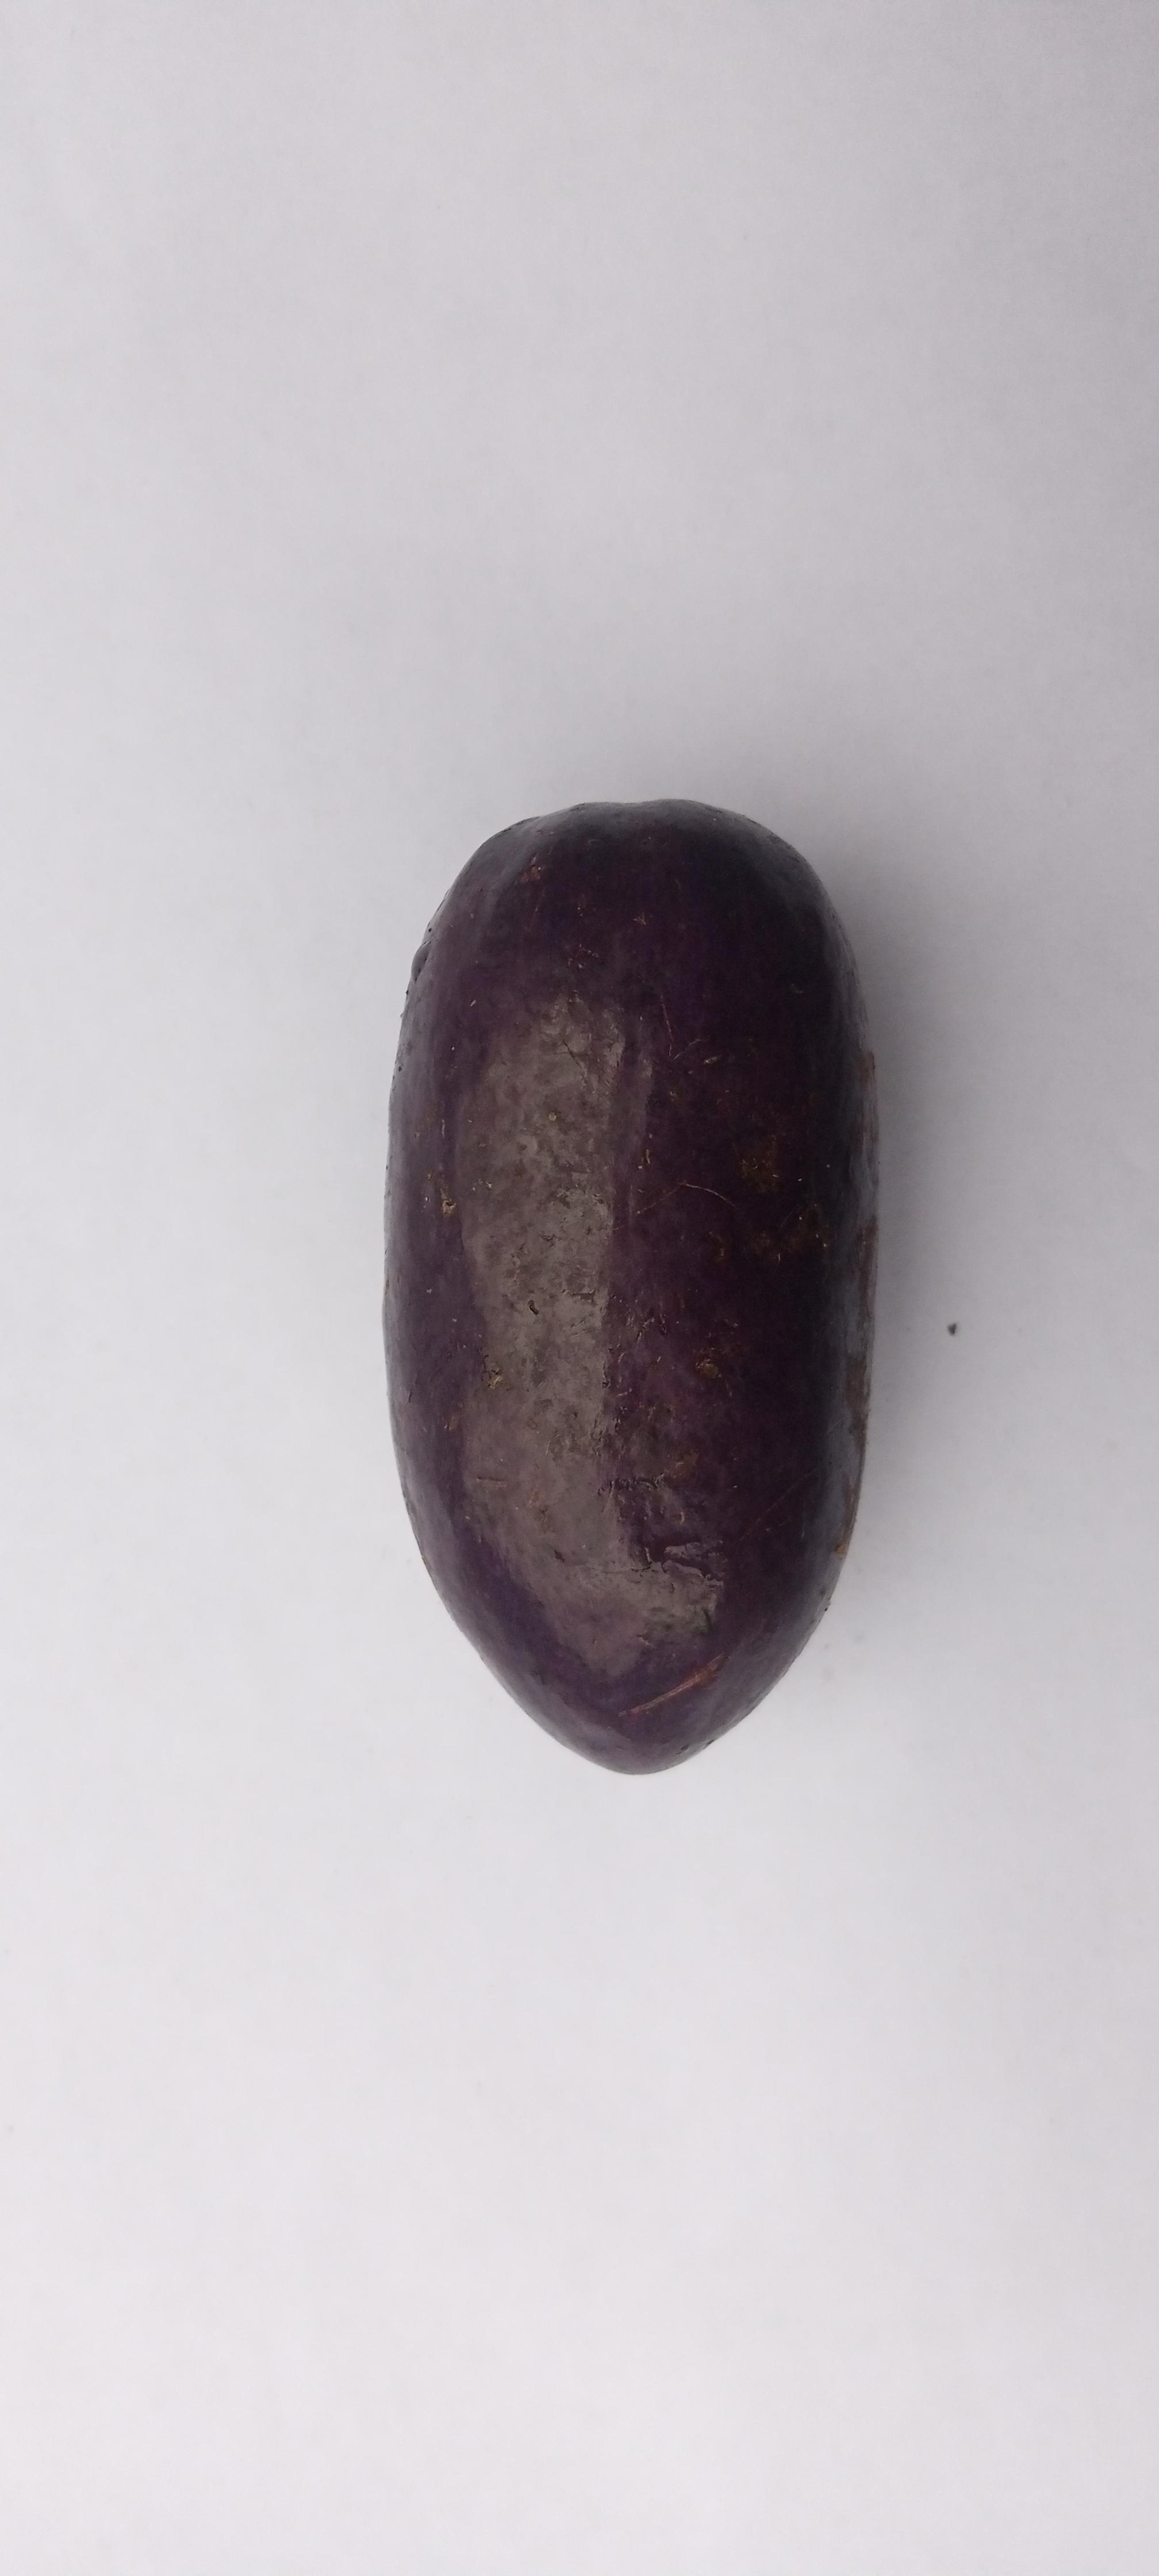
Plum grade: unaffected